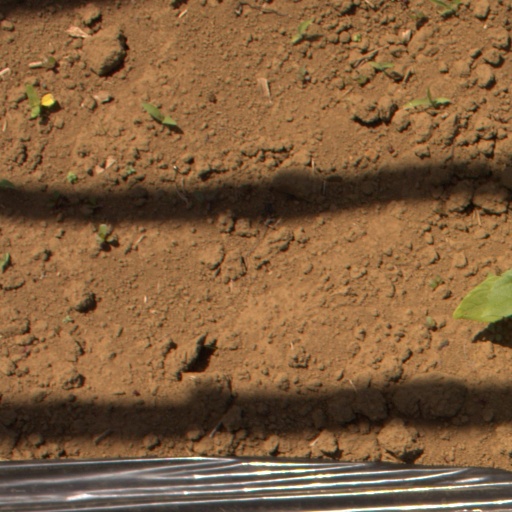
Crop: Jerusalem artichoke